Green Left (Australian newspaper)

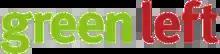

Green Left, previously known as Green Left Weekly, is an Australian socialist newspaper, written by activists to, according to itself, "present the views excluded by the big business media". The newspaper was founded in 1990. "Green Left" is the de facto newspaper of the Socialist Alliance.